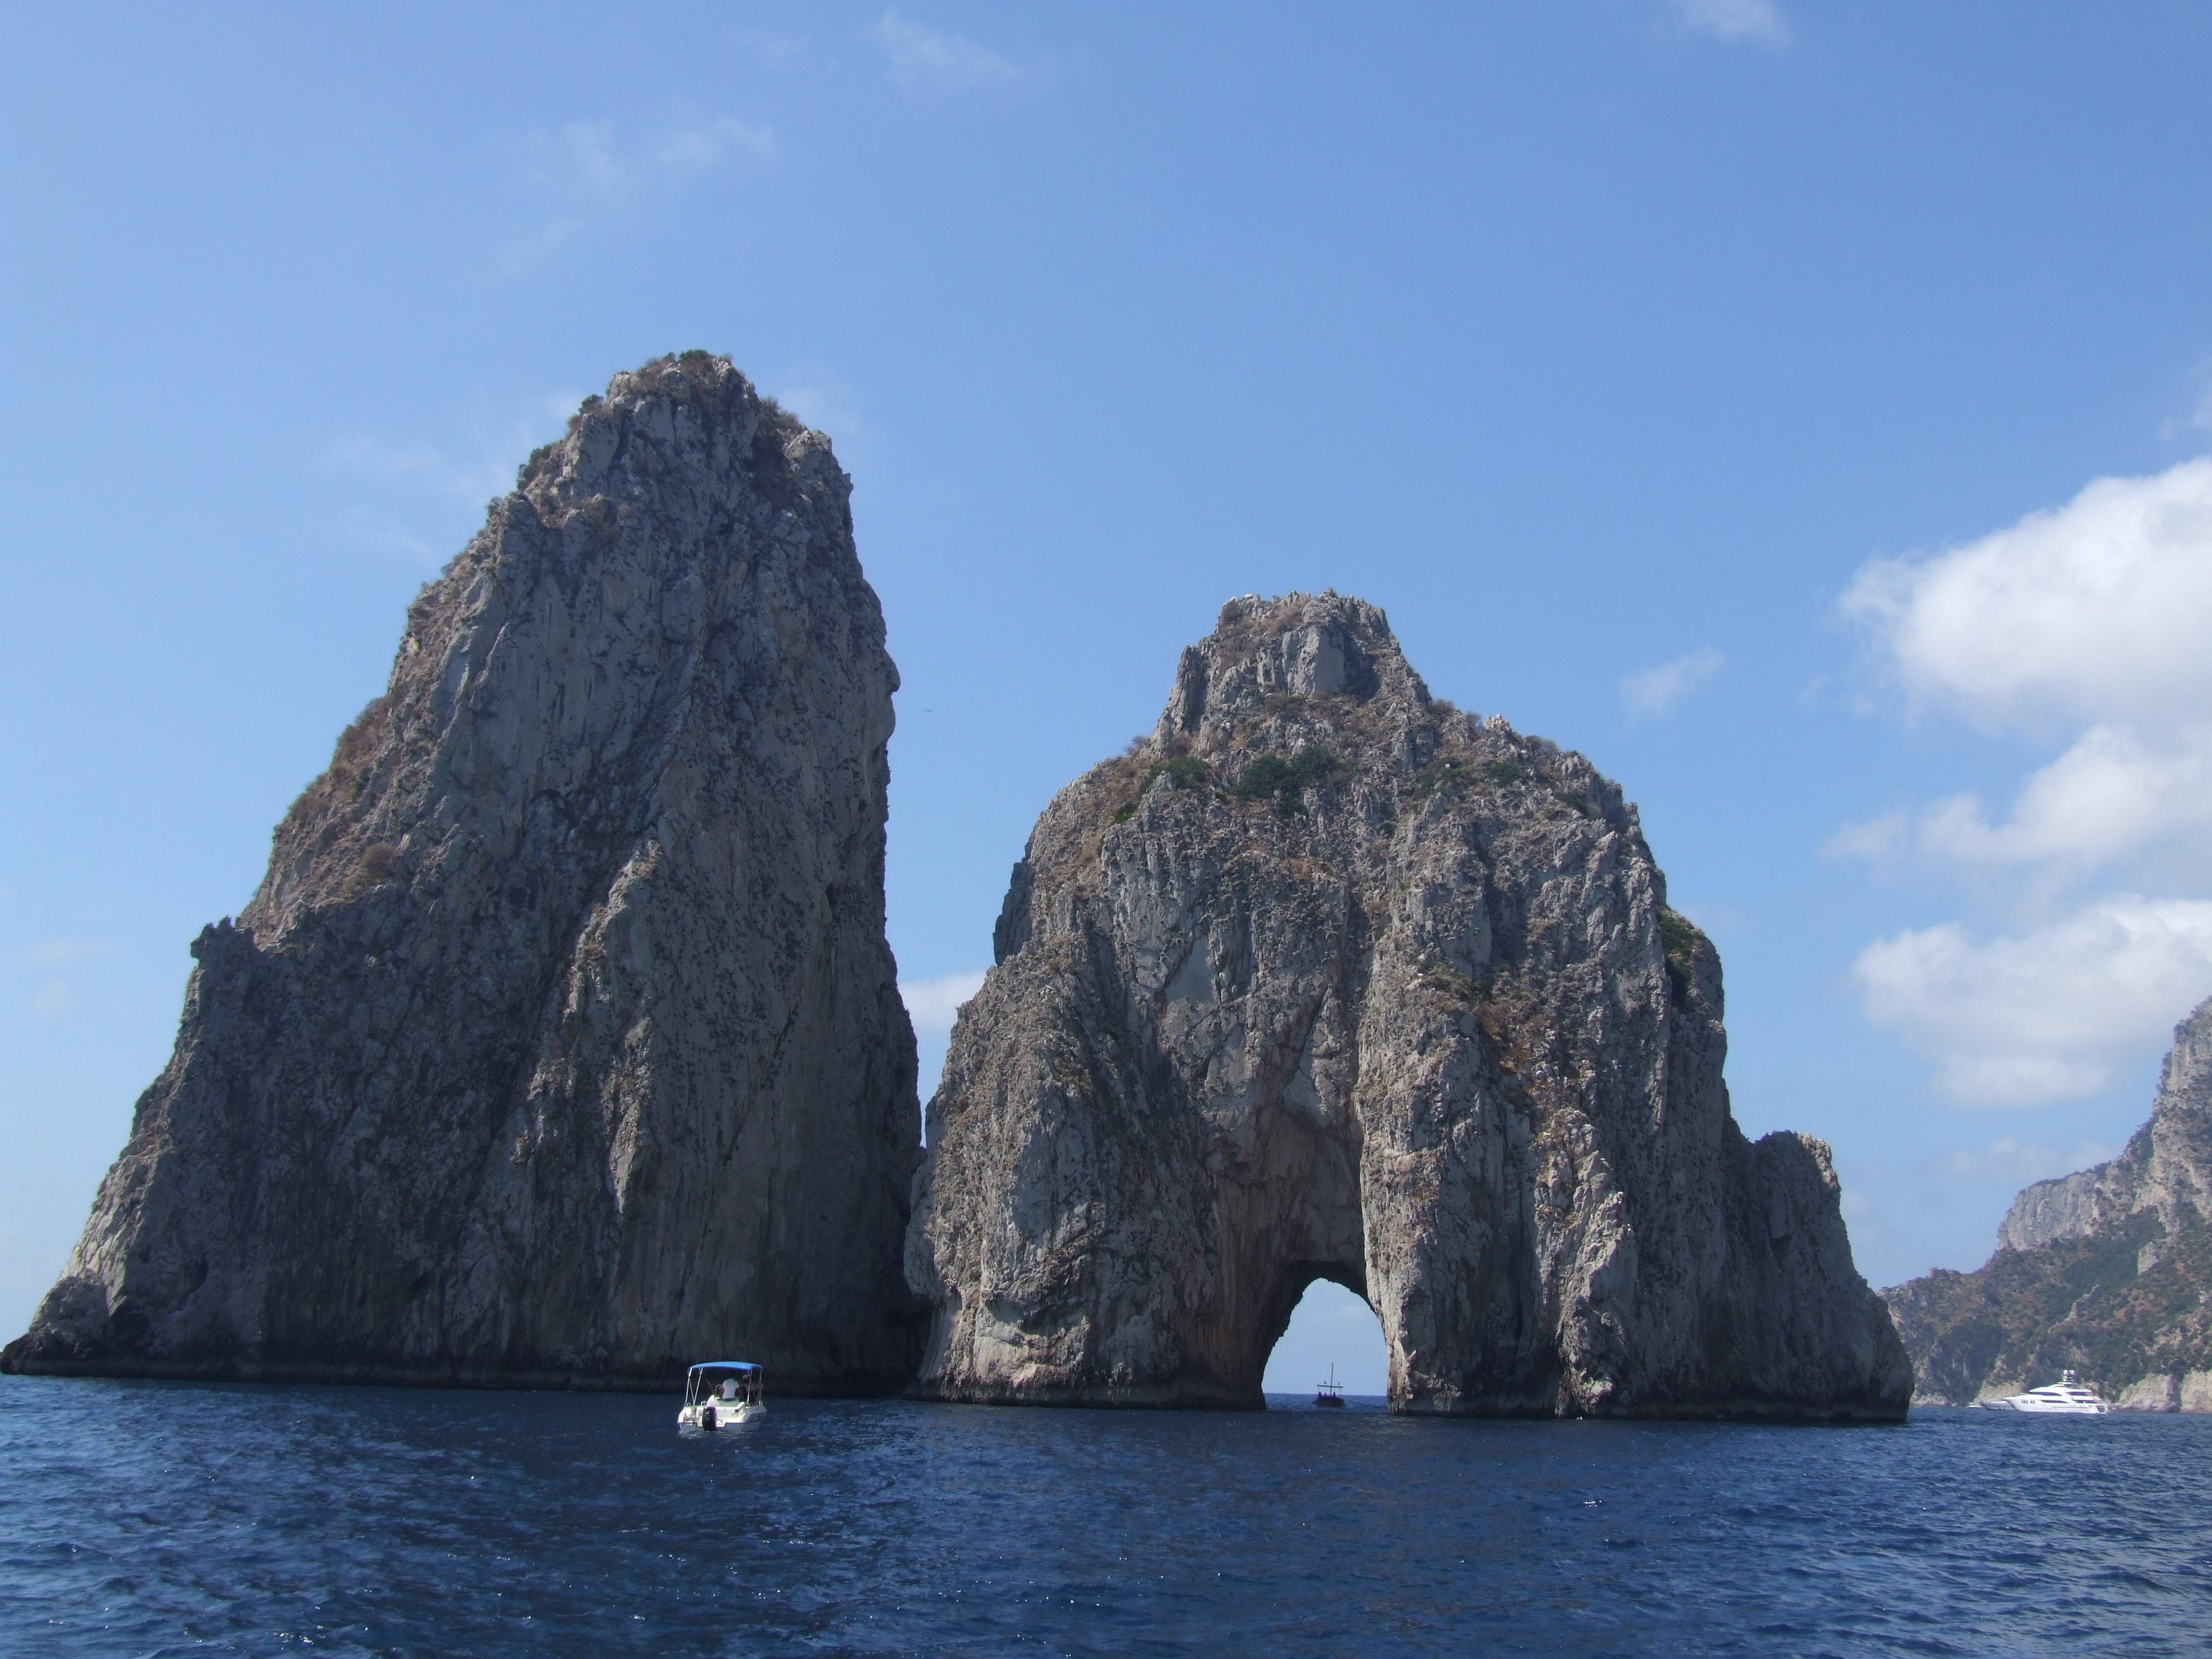
sea, coast, rock, ocean, formation, cliff, bay, island, italy, rocky, stack, tourism, terrain, material, geology, cape, capri, islet, landform, outcrops, southern italy, natural arch, amalfi coast, geographical feature, il faglioli